Prasad (2018 film)

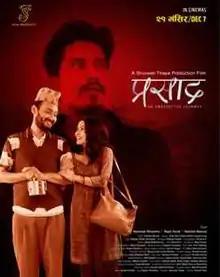
Theatrical release poster

Prasad is a Nepali language social drama romance film, directed by Dinesh Raut, written by Journalist turned writer Sushil Poudel and produced by Shuvash Thapa under the banner of Shuvash Thapa Production. The film stars Bipin Karki, Namrata Shrestha and Nischal Basnet in the lead roles.